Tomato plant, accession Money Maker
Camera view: vertical (180 deg); turntable rotation: 240 degrees
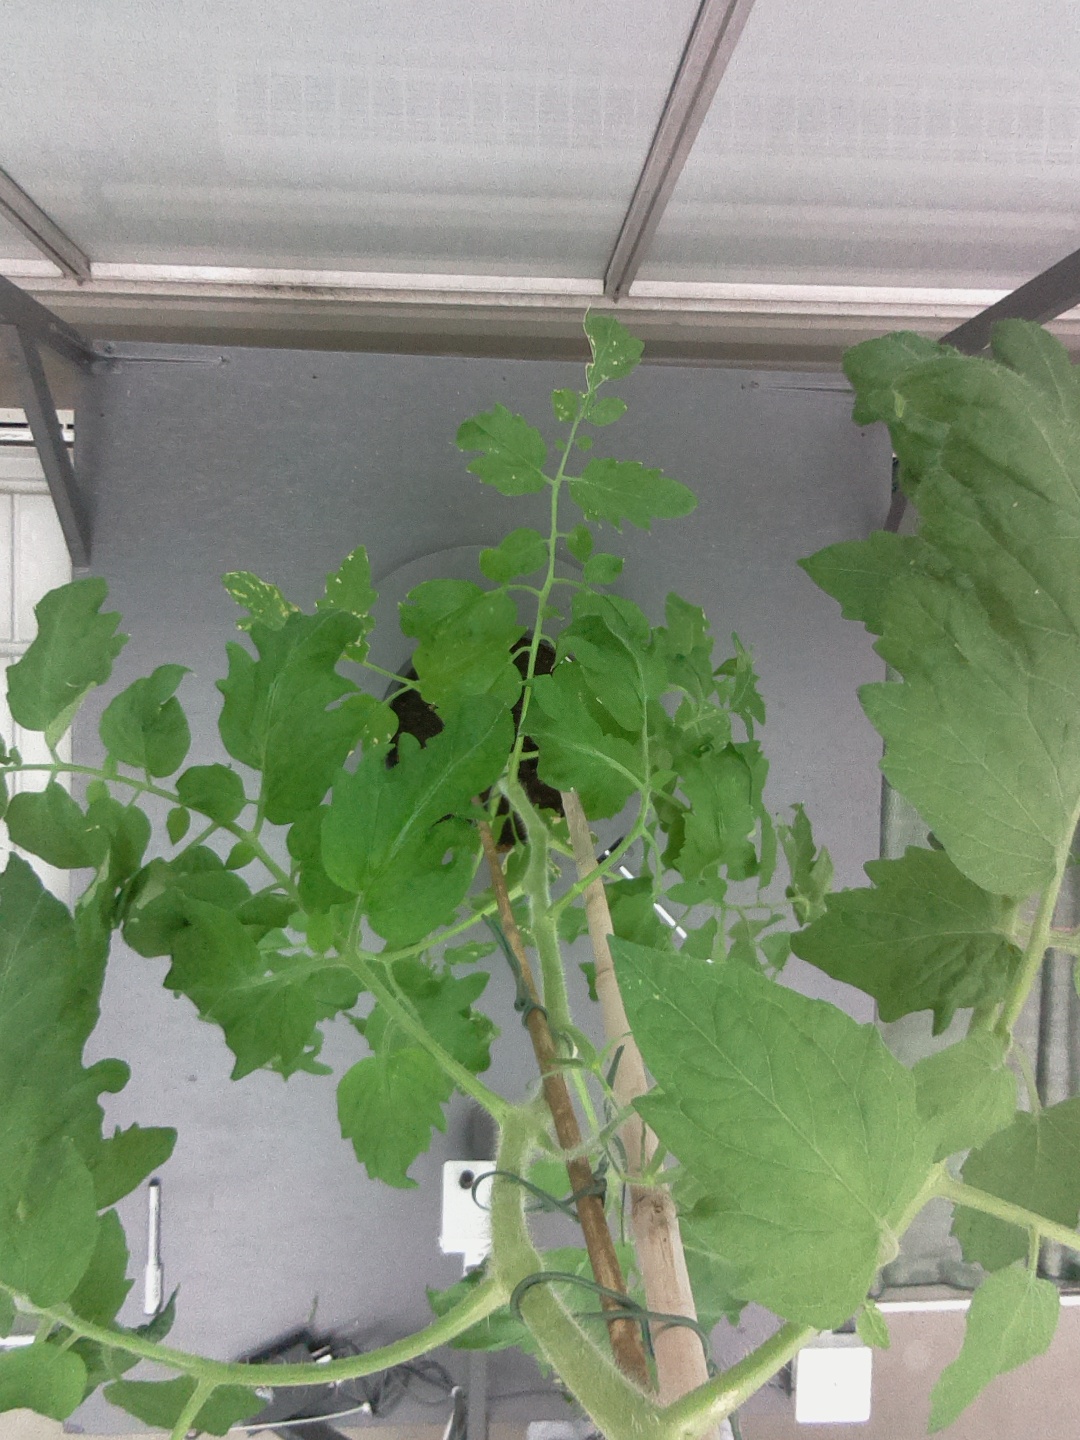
BBCH growth stage 70: Fruits at the main stem or branches visibles